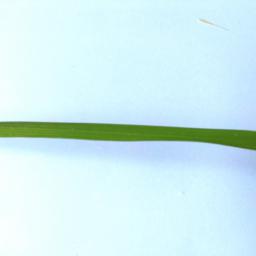
Label: Rice___Healthy